Stephen Lushington (judge)

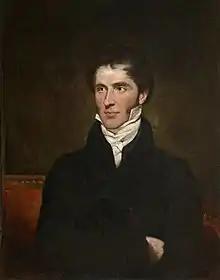
Stephen Lushington, portrait from early 1820s

Lushington was the second son of Sir Stephen Lushington, 1st Baronet (1744–1807), a member of parliament and Chairman of the British East India Company. He was educated at Eton College and Christ Church, Oxford, where he matriculated in 1797 at age 15. He was then elected a fellow of All Souls in 1802.